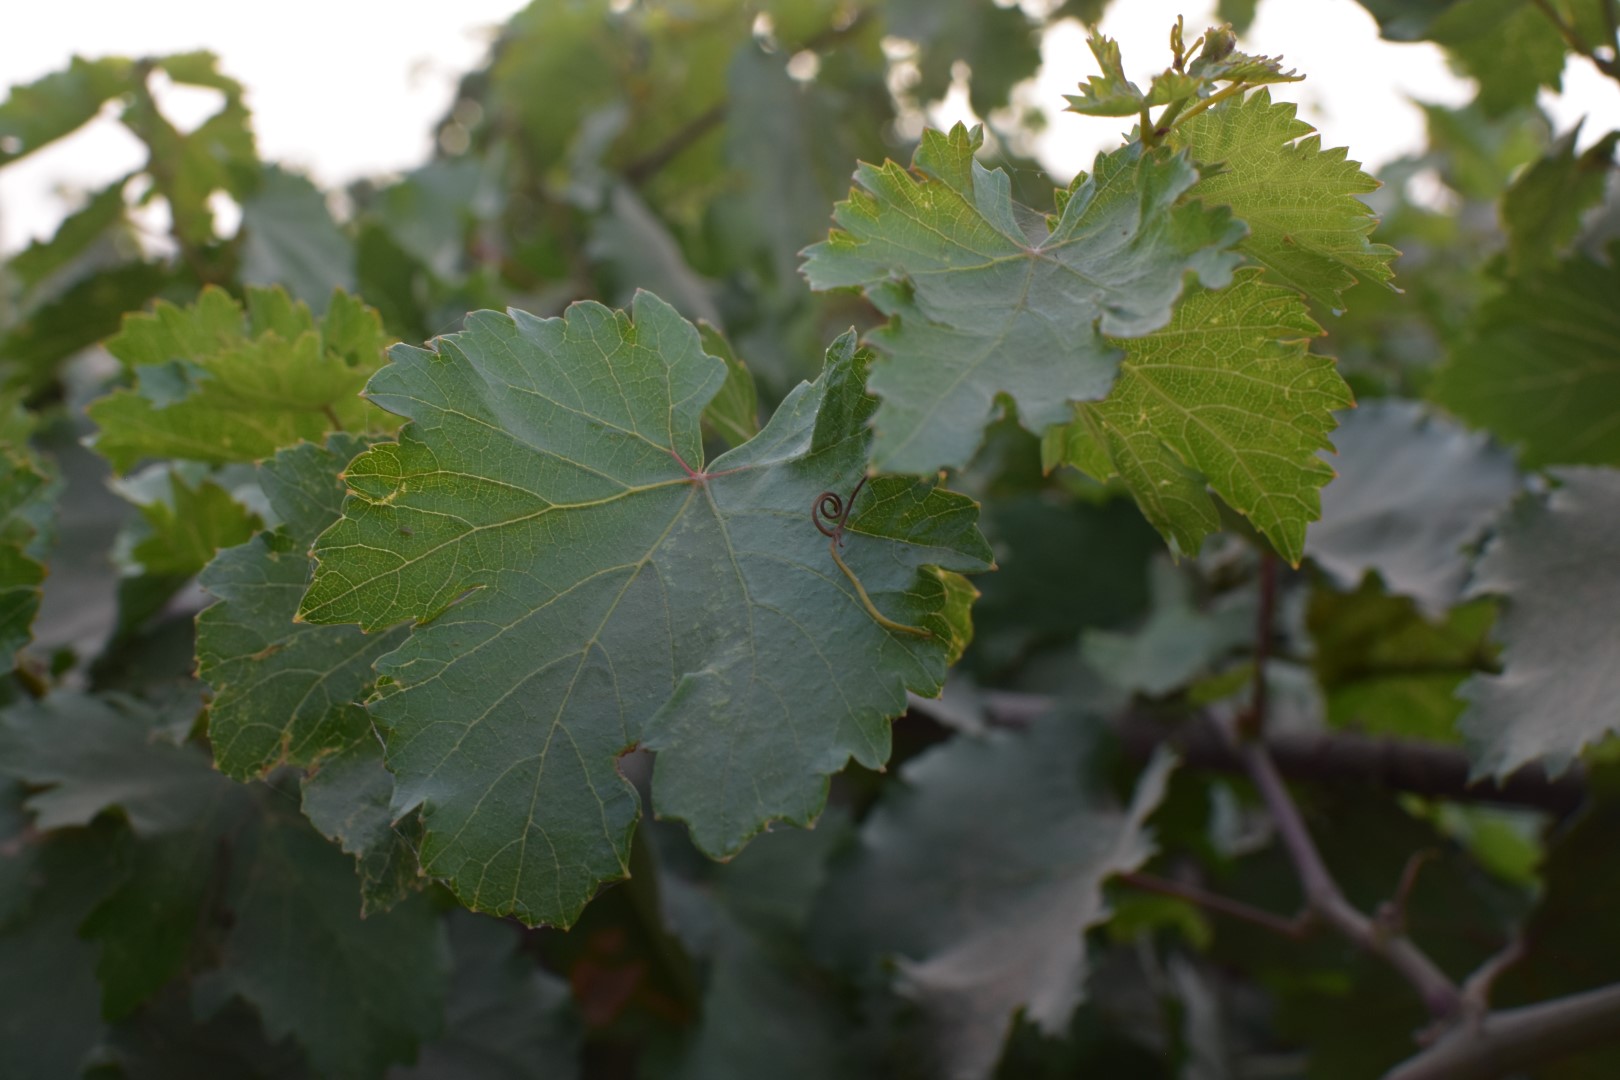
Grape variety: Kamali